Pishan hostage crisis

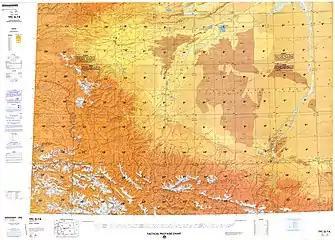
Map including Koxtag (DMA, 1984)

Pishan County is one of the poorest counties in the Xinjiang region, on the southern edge of the Taklamakan Desert bordering Pakistan's Azad Kashmir. An oasis county, its people are predominantly cotton-growers. Han Chinese account for less than 2% of the population of Pishan. Residents of Pishan told Xinhua that a new spirit of extremism was damaging organized Uyghur life. Earlier in the month, religious extremists kidnapped and murdered a Uyghur man for drinking alcohol, which is prohibited in Islam. Store-owners in Pishan who sell alcoholic drinks and cigarettes said that they feared retaliation by extremists.